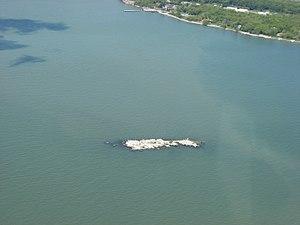
Starve Island est un îlot du lac Erié située au sud du canton de Put-In-Bay dont elle fait partie. dans le comté d'Ottawa.